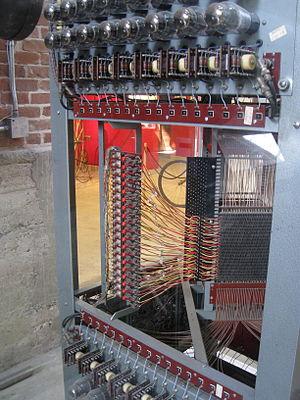
Whirlwind I est un ordinateur à tubes à vide mis au point par le Servomechanisms Laboratory du MIT pour le compte de l’US Navy entre 1945 et 1951 ; il a ensuite servi jusque dans les années 1980. C'est l'un des premiers ordinateurs numériques qui produit des sorties en temps réel et l'un des premiers qui ne tend pas à simplement copier des calculateurs mécaniques antérieurs. Il servira de modèle pour la conception du Whirlwind II, lequel inspirera à son tour le système de défense aérienne SAGE de l’United States Air Force et, de façon indirecte, la plupart des ordinateurs d'affaires et les mini-ordinateurs fabriquées dans les années 1960.